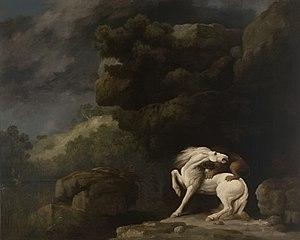
Cheval attaqué par un lion est le nom de 17 tableaux du peintre anglais George Stubbs, qui a exploré ce thème durant une trentaine d'années. La plus ancienne version est datée de 1762. Ces tableaux représentent tous l'agression d'un cheval par un lion, qui lui saute sur le dos en y plantant ses griffes, en soulignant la terreur et la douleur du cheval. Probablement inspirés d'une statue en marbre italienne, ces tableaux ont été eux-mêmes beaucoup copiés, entre autres par Théodore Géricault.